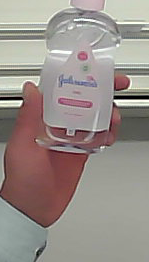
Product: johnson_baby